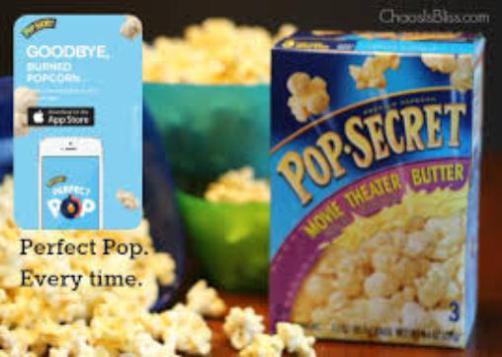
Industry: Food